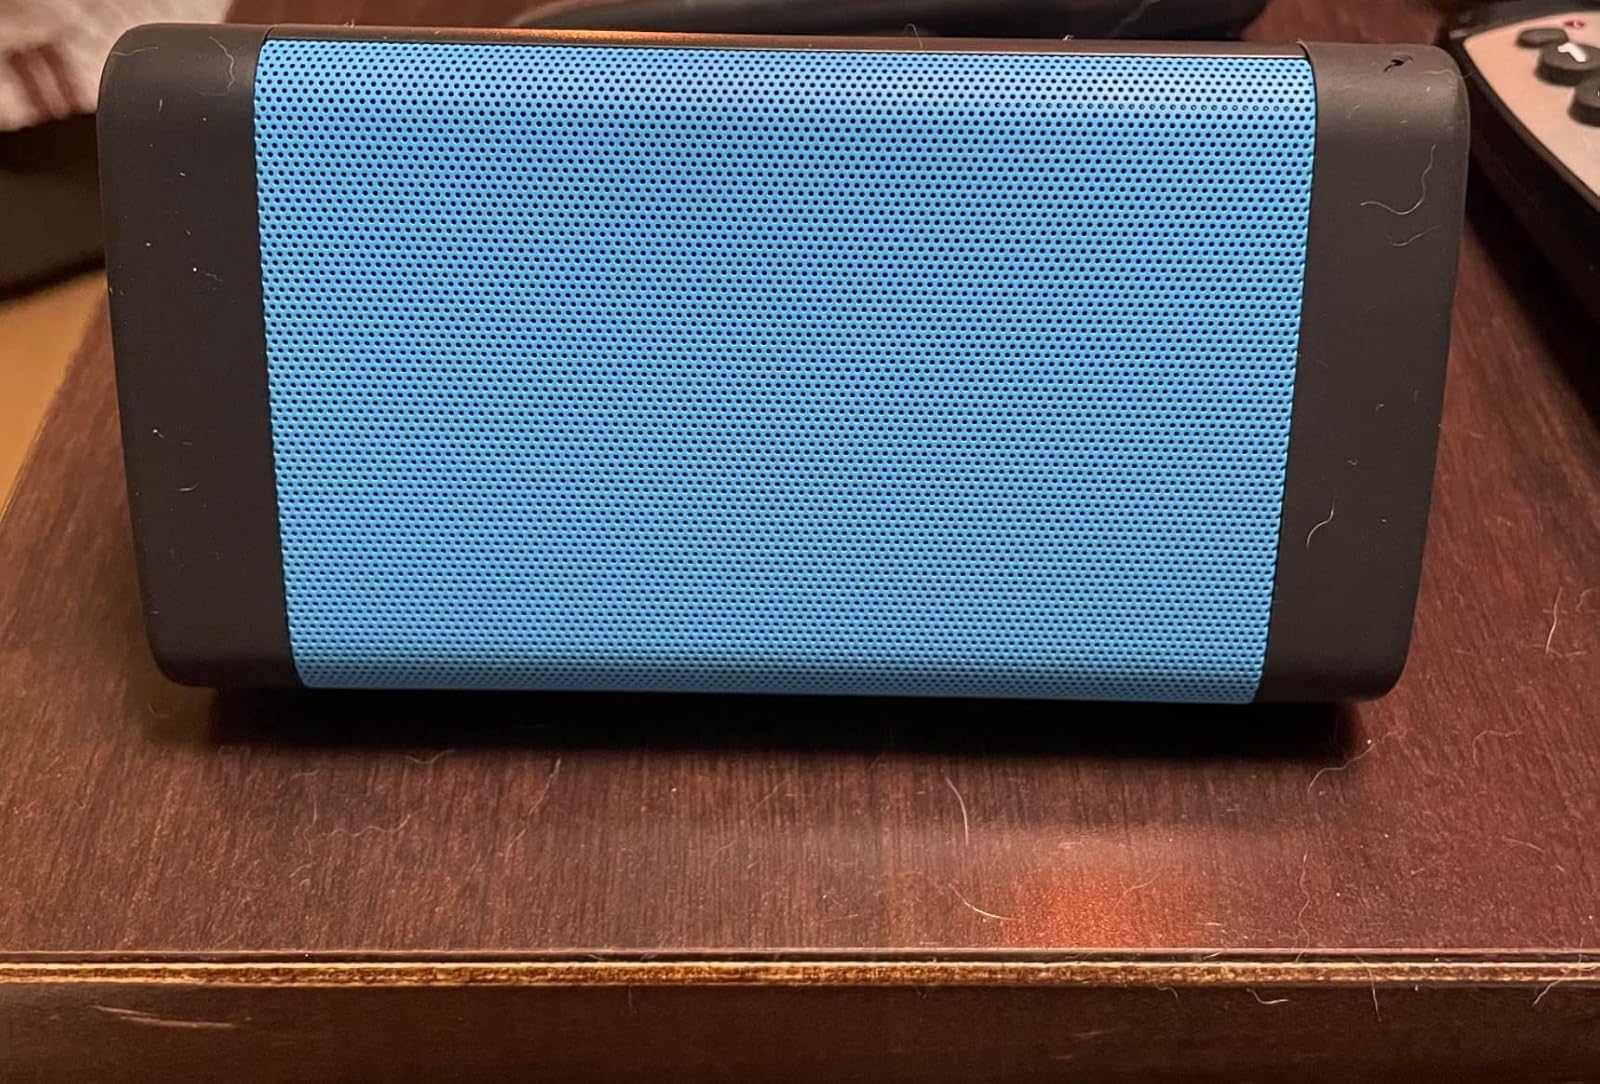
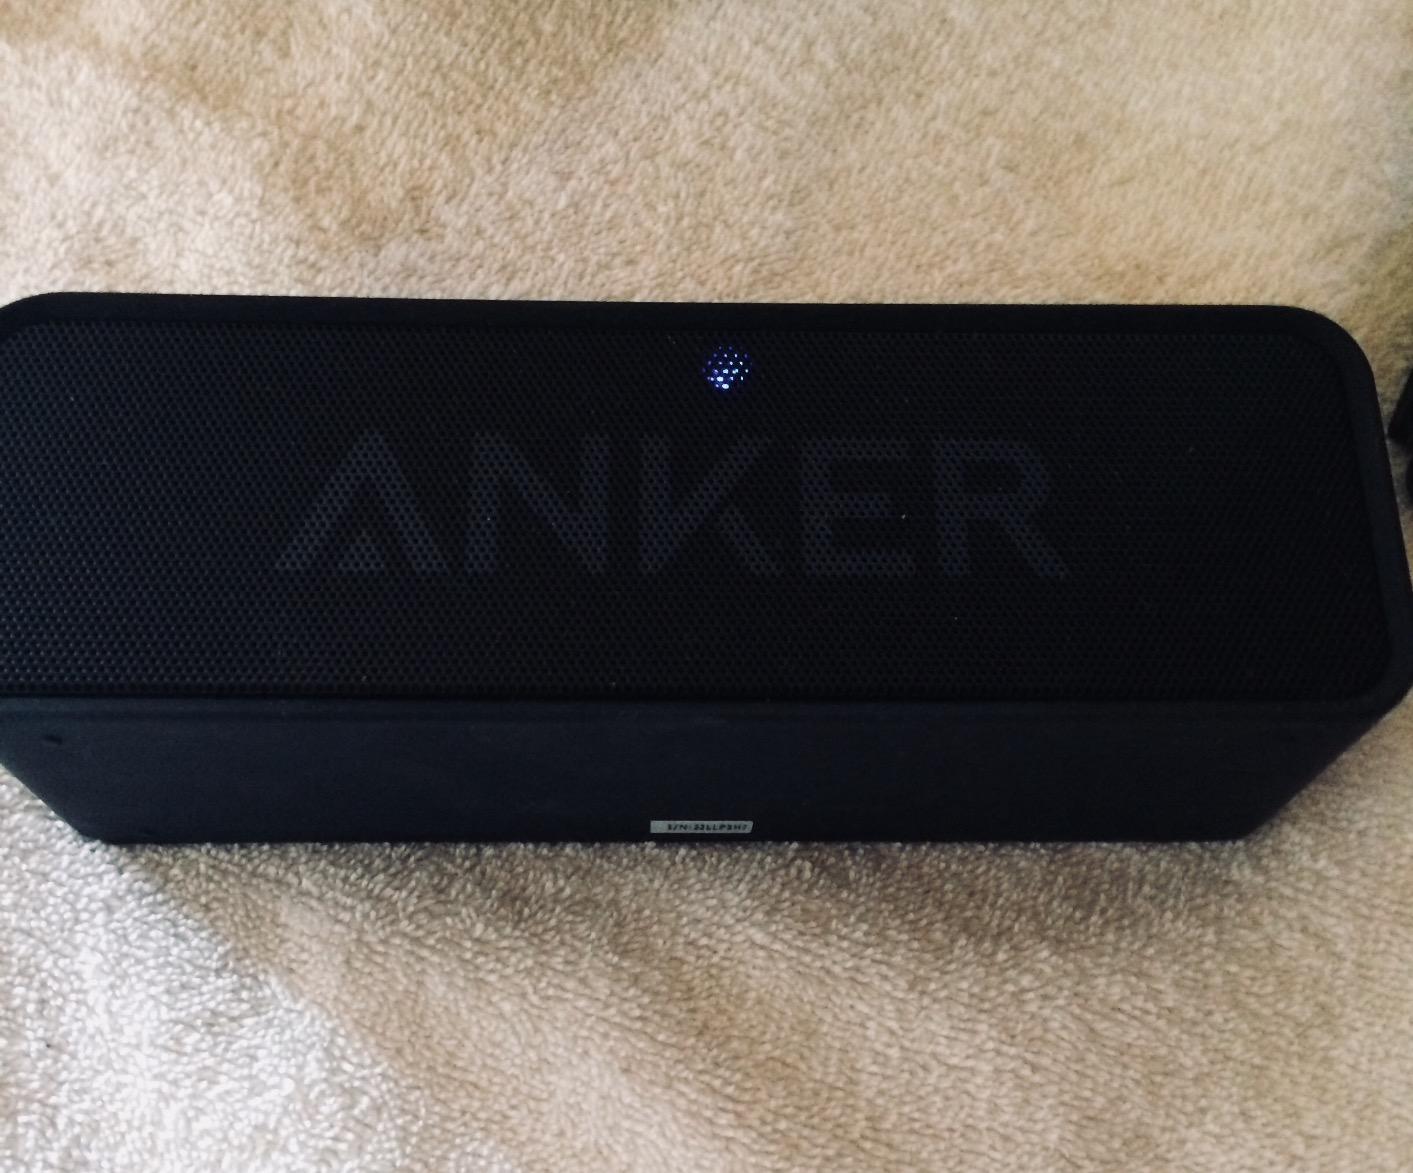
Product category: speaker
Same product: no